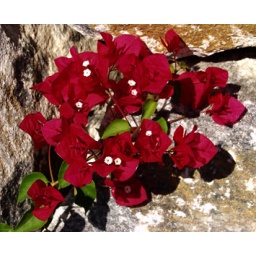
Red flowers over stone